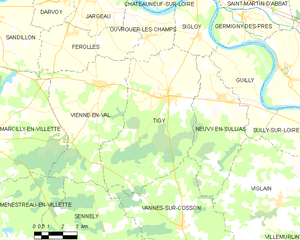
Tigy est une commune française située dans la région Centre-Val de Loire, le département du Loiret.